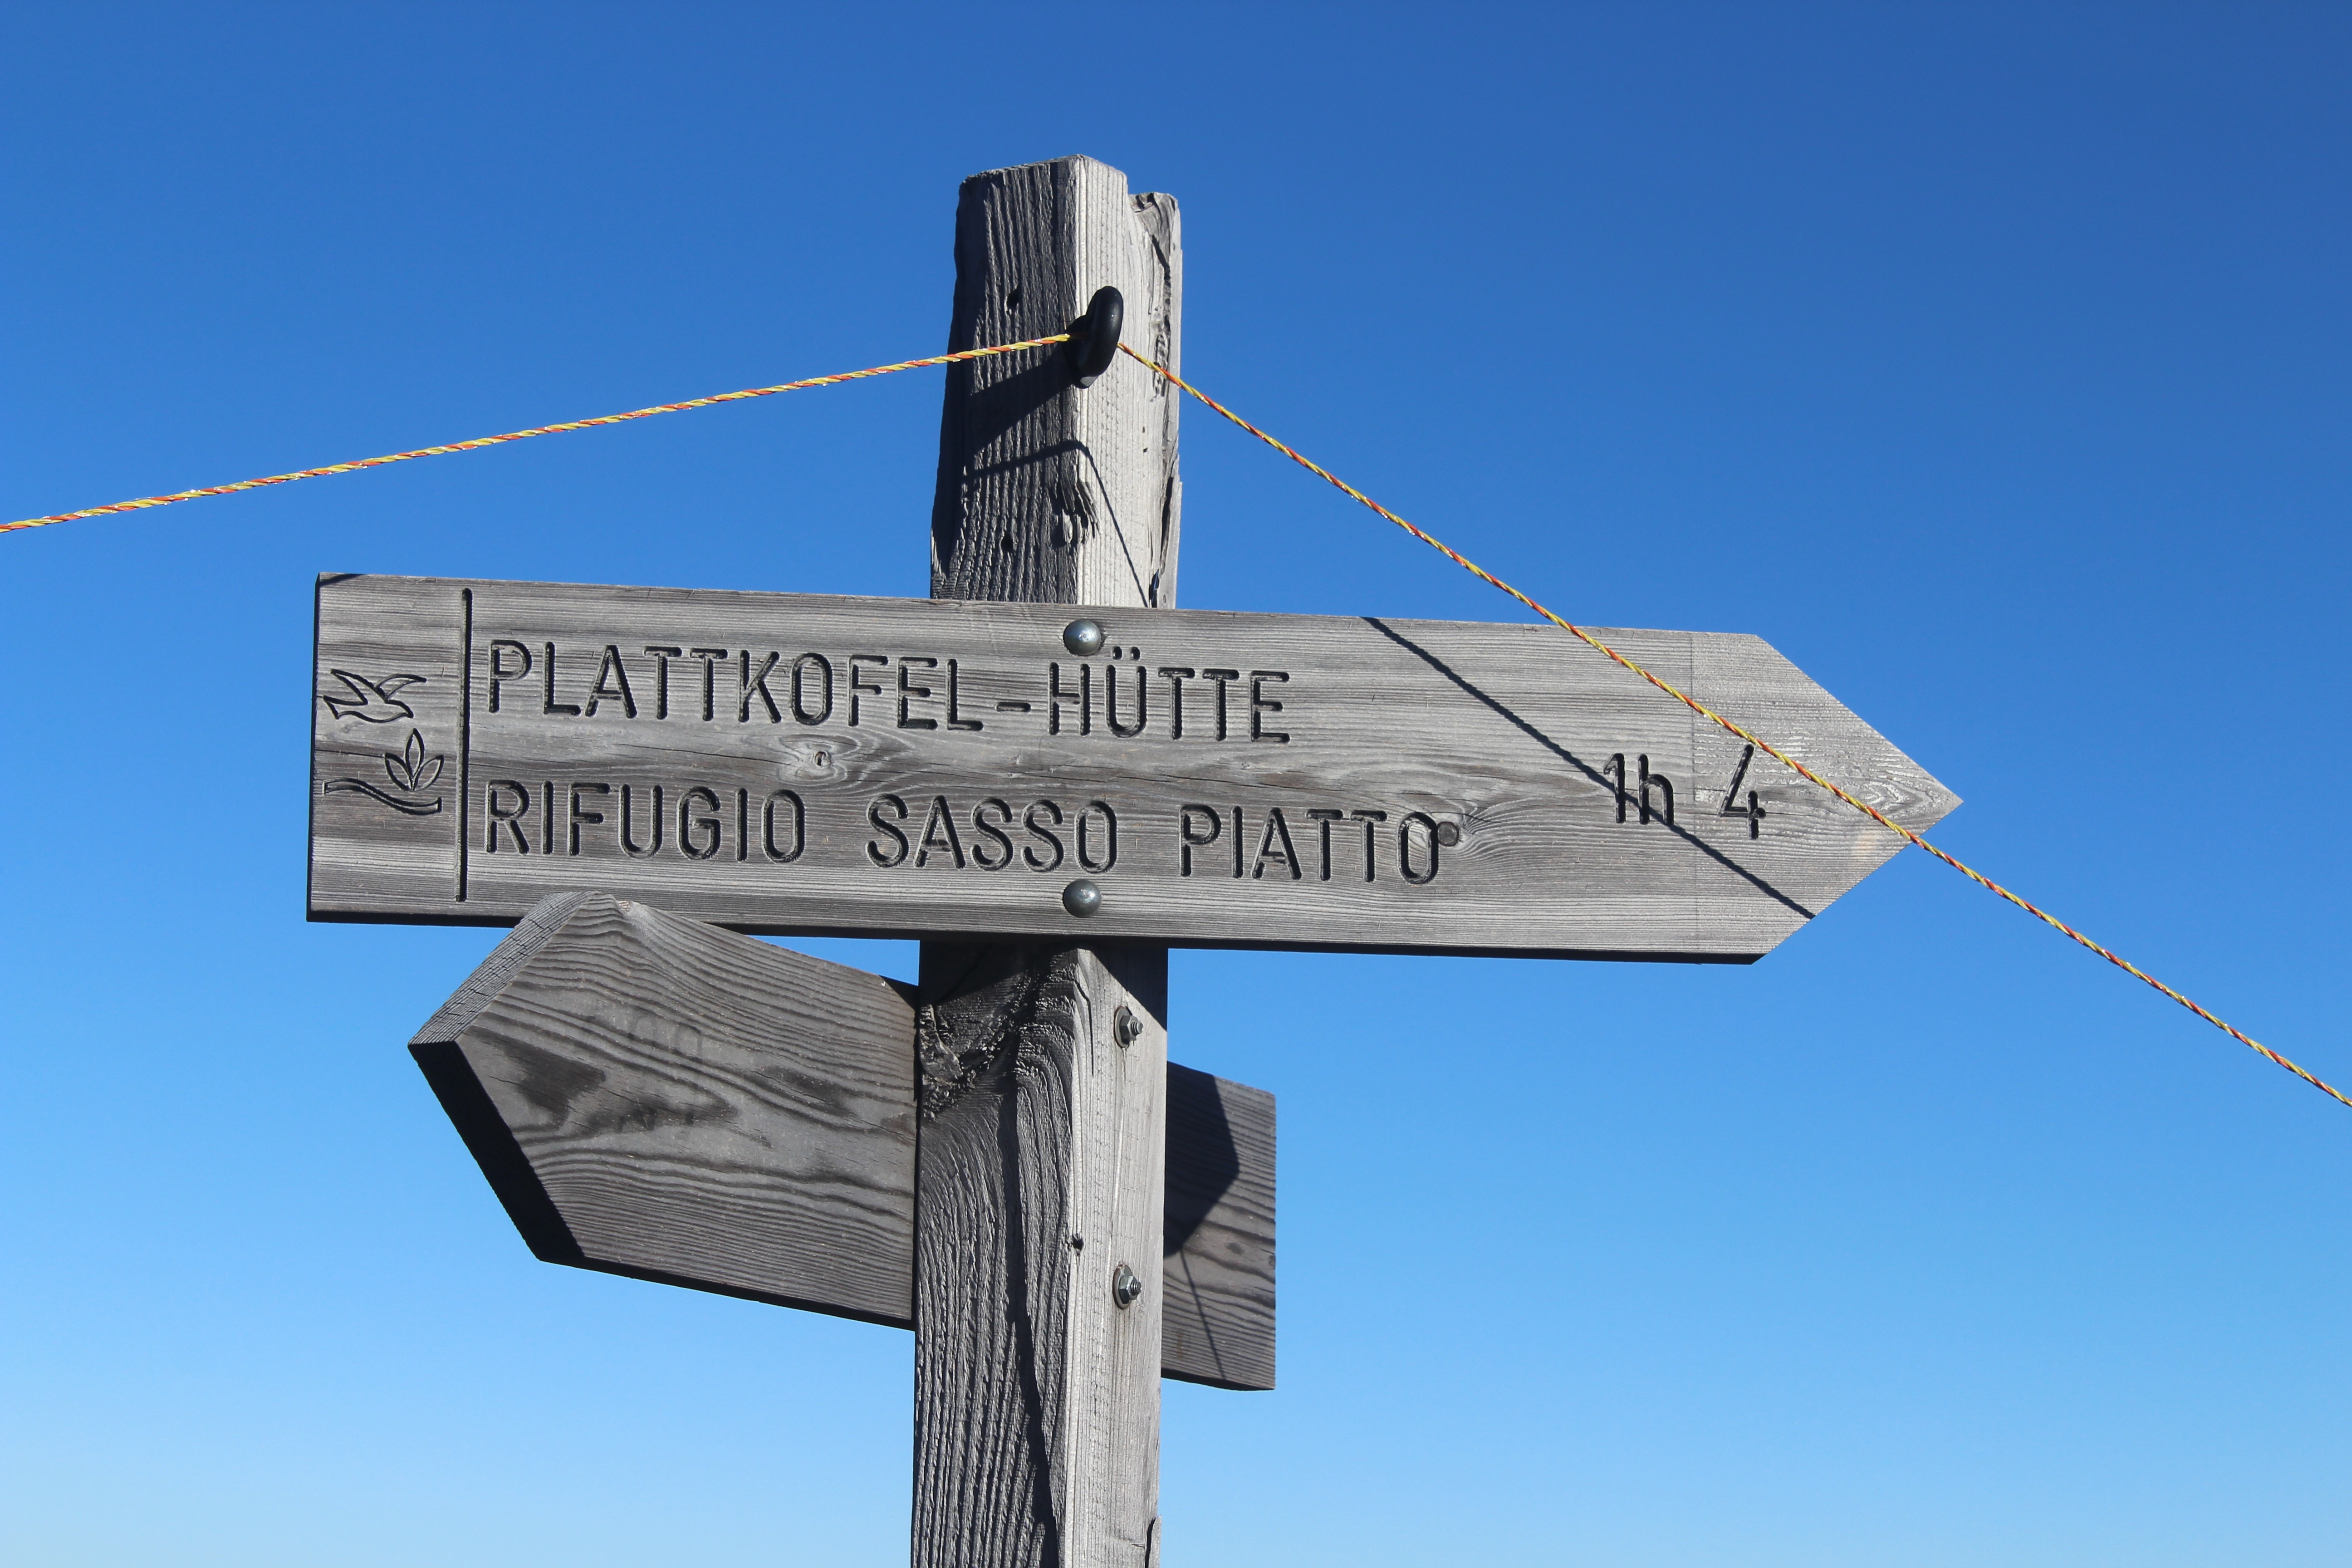
board, wood, hut, sign, direction, mast, italy, blue, street light, street sign, signage, lighting, shield, light fixture, directory, south tyrol, traffic sign, signposts, plattkofel